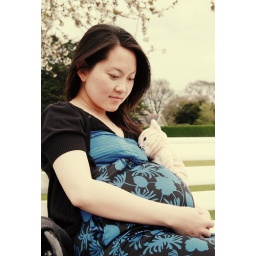
A ship under sail and a big-bellied woman,Are the handsomest two things that can be seen common.~Benjamin Franklin